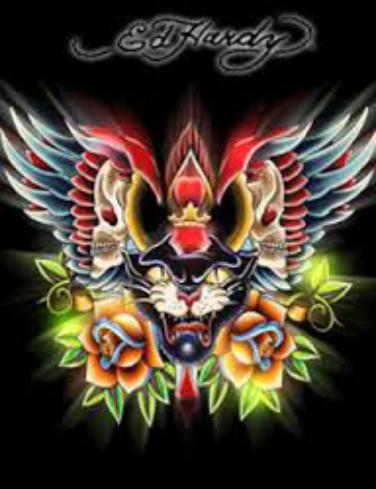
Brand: Ed Hardy
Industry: Clothes